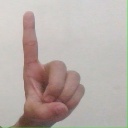
अक्षर: ड